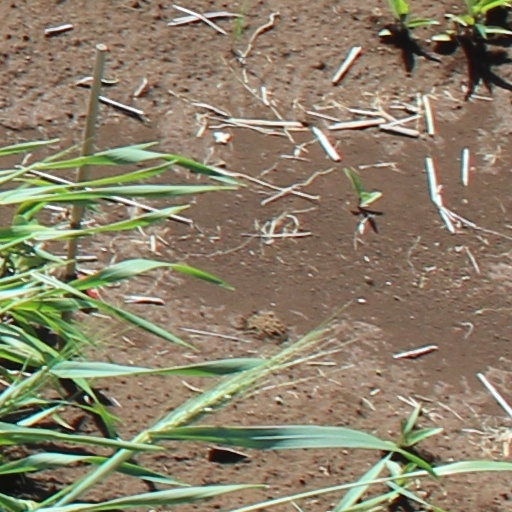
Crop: wheat